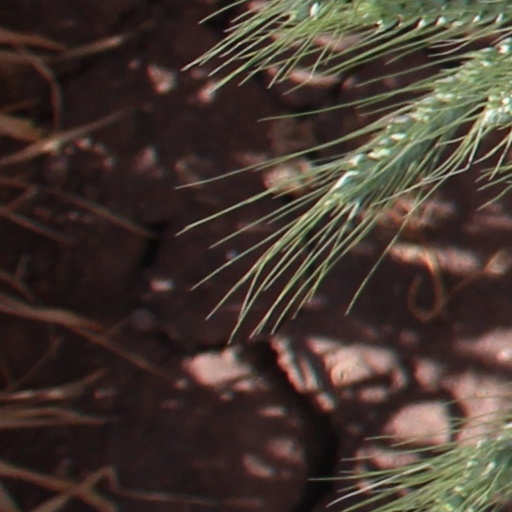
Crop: wheat